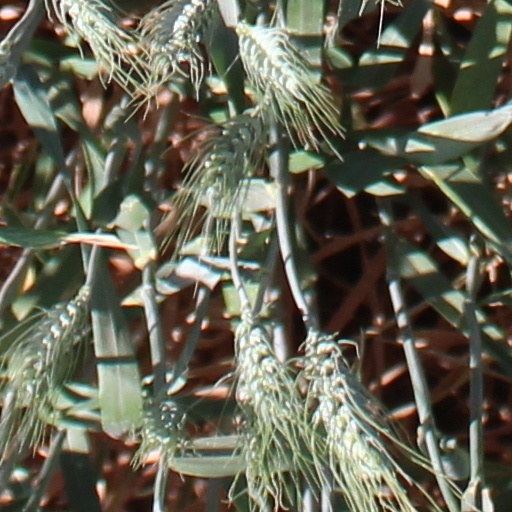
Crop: wheat